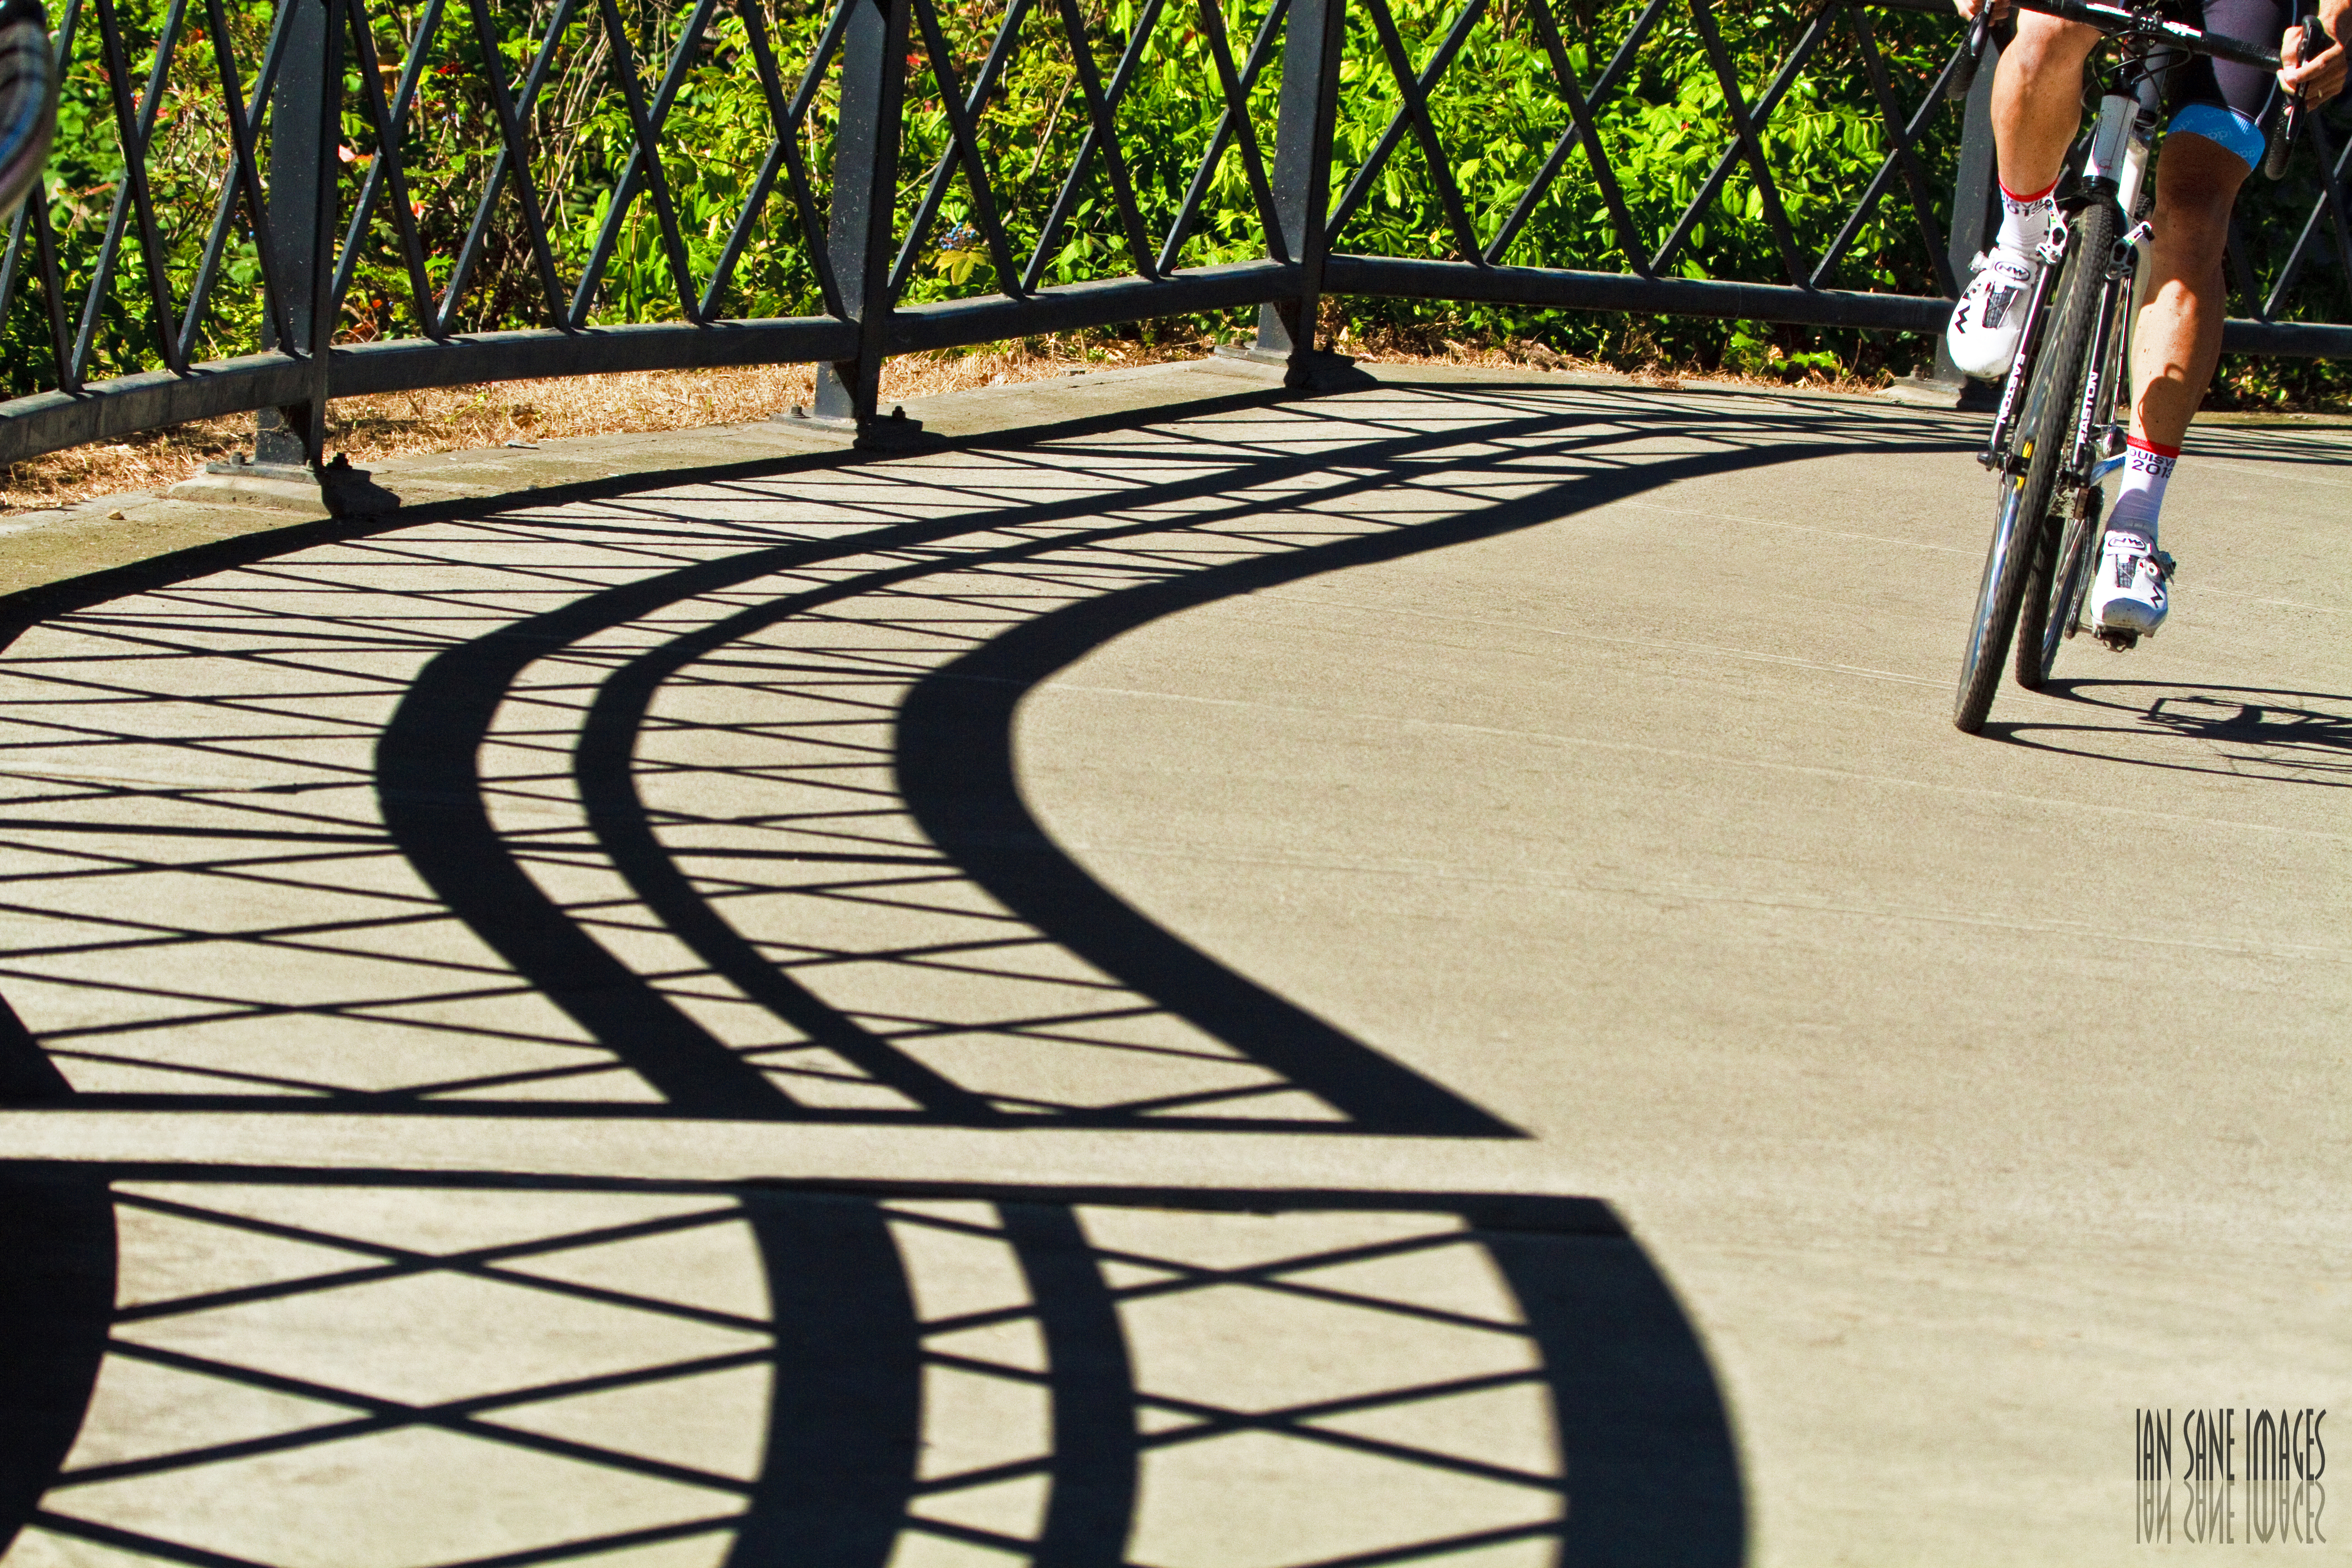
outline, bridge, floor, bicycle, river, walkway, downtown, cyclist, rider, vehicle, shadow, lane, handrail, riding, lines, sports, a, images, good, esplanade, oregon, portland, ian, sane, willamette, vera, katz, eastbank, hawthorne, onramp, flooring, road surface